Jayson Werth

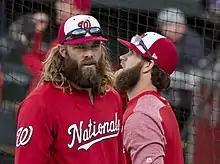
Werth and his teammate Bryce Harper "(right)" have been close friends since they both played in Washington.

Werth began dating his wife Julia when they were in high school. They were married on January 8, 2000. Their oldest son, Jackson, plays college baseball for the Belmont Bruins. In 2004, the Werths filed a libel and slander lawsuit against their mutual high school classmate and Julia's ex-boyfriend, who alleged that Werth had been engaged in a number of adulterous relationships, including one resulting in a child.